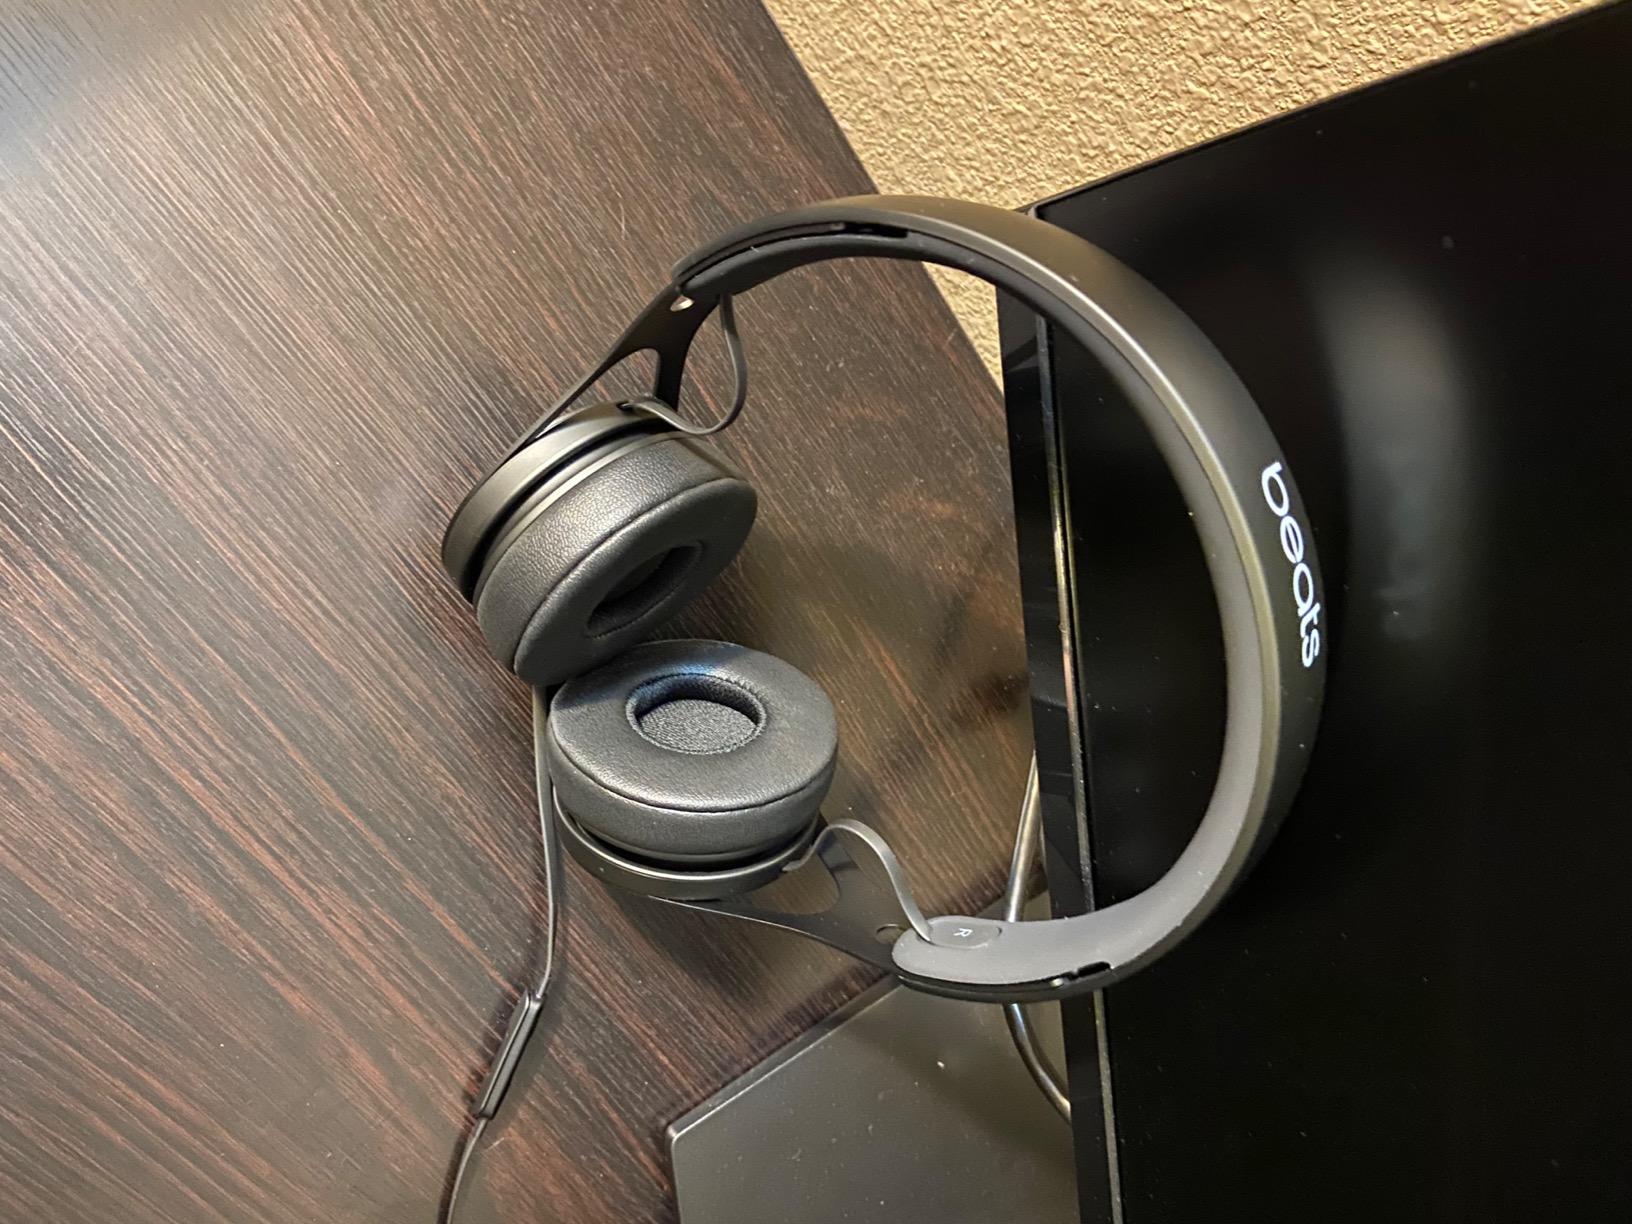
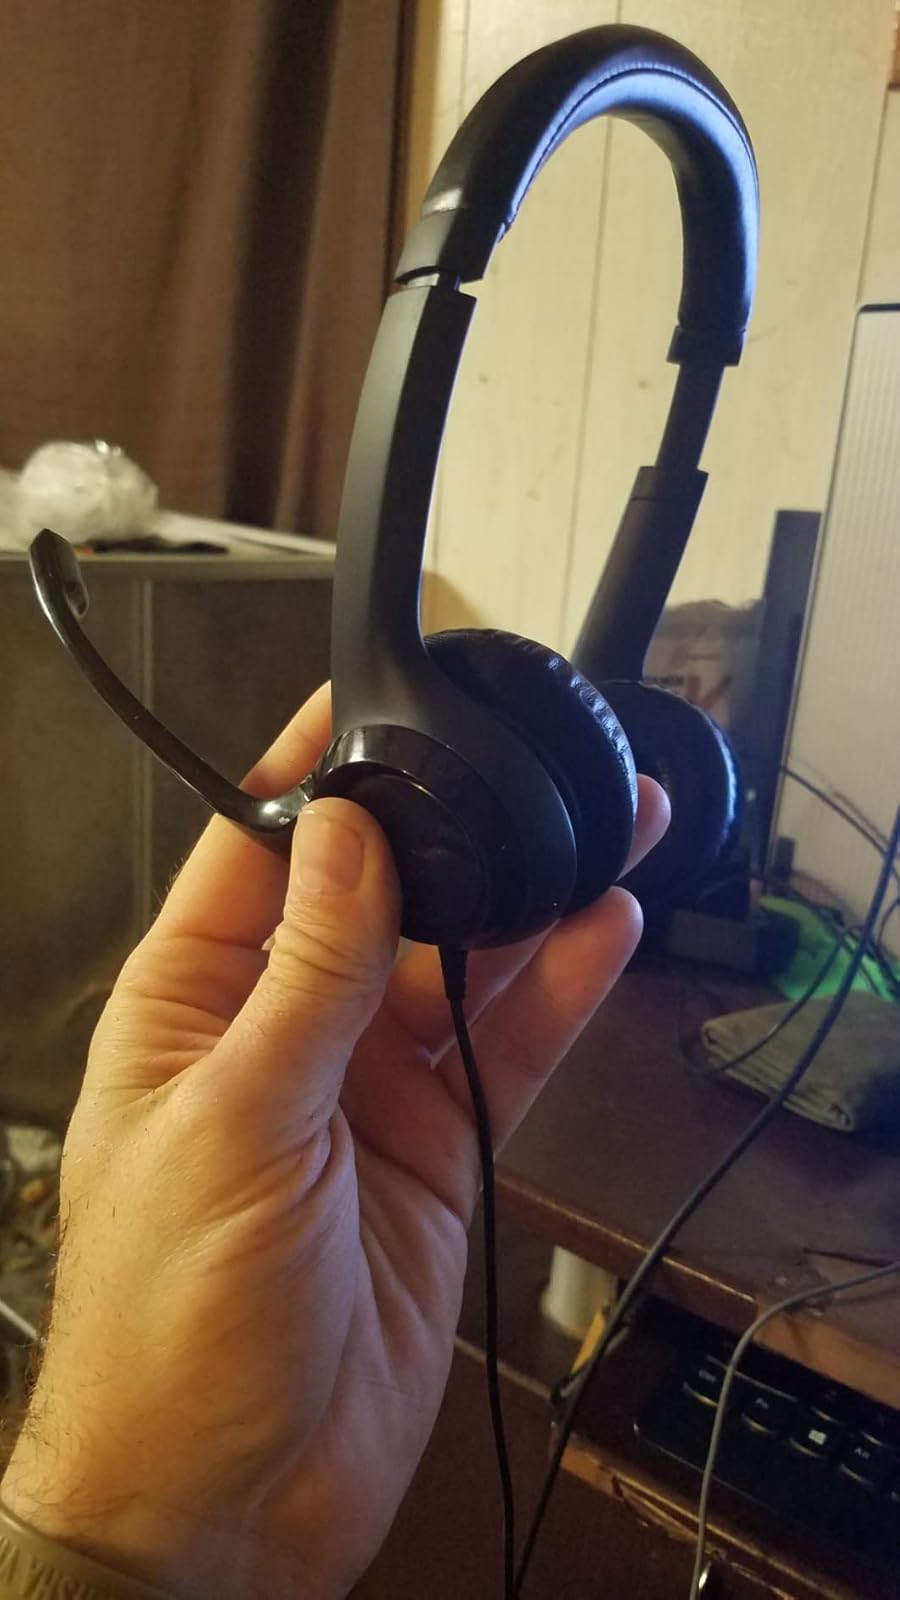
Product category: headphones
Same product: no